Colonial Auxiliary Forces Long Service Medal

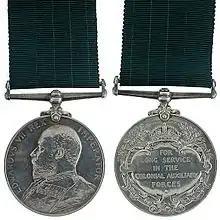
King Edward VII version

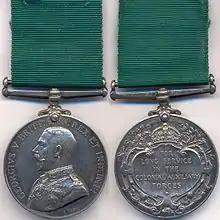
King George V version

The medal was struck in silver and is a disk, in diameter, with a raised rim on each side. It is suspended from a plain, straight, swivelling silver bar, affixed to the medal by means of a single-toe claw and a pin through the upper edge of the medal, with double scroll claw supports on the rim.